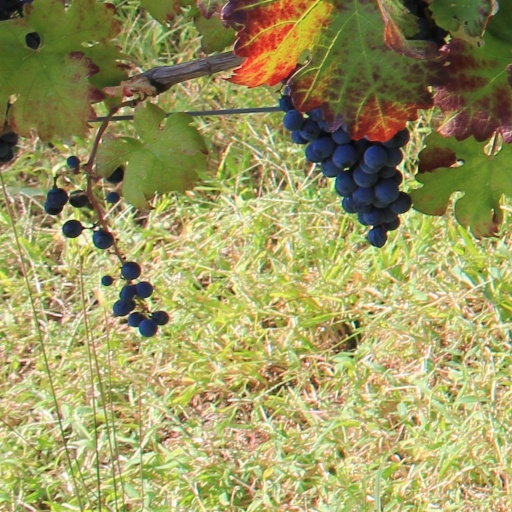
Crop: grape